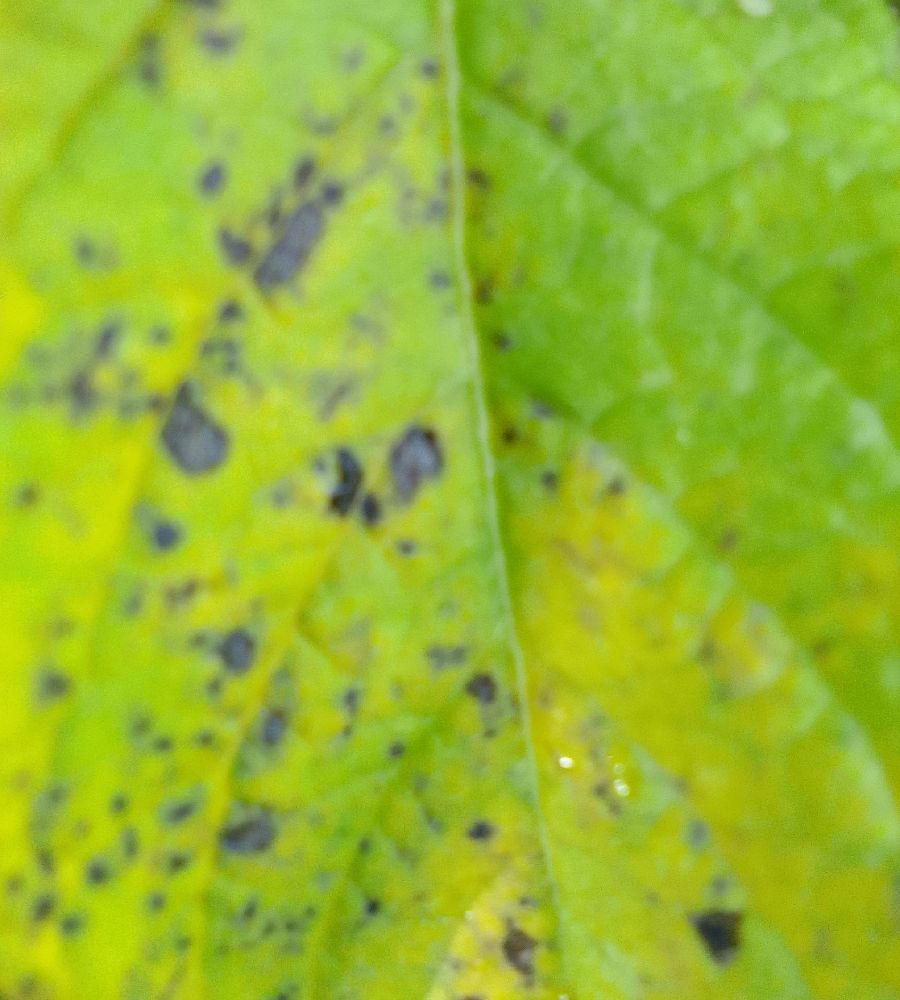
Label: Early blight